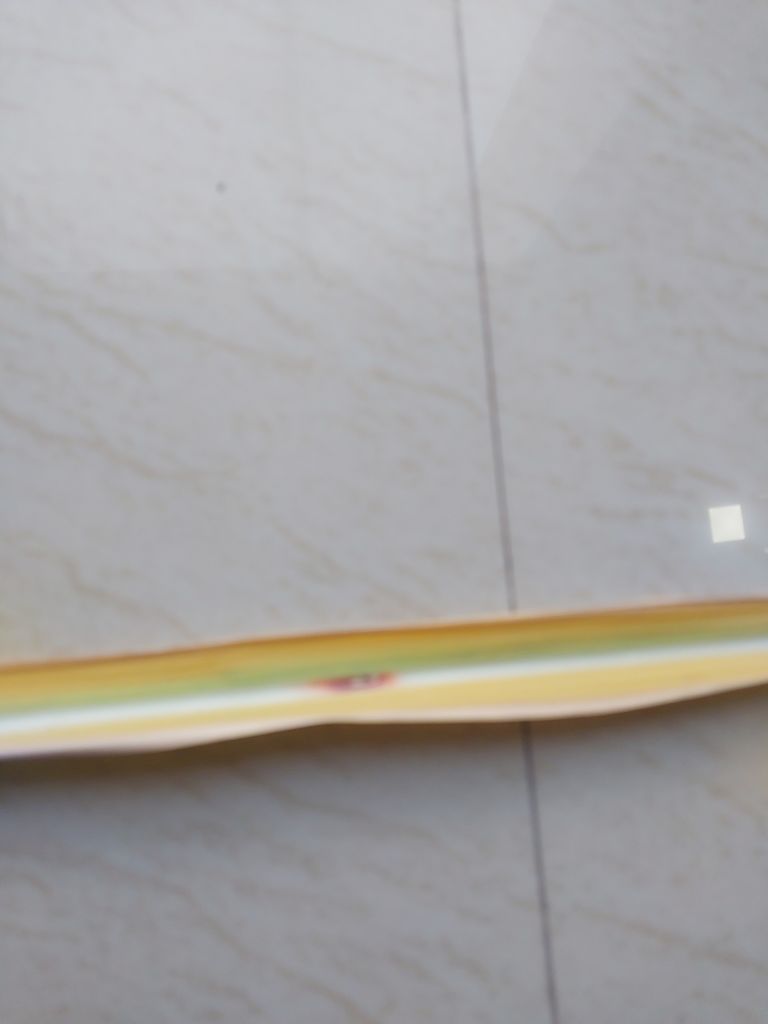
Label: Brown Spot